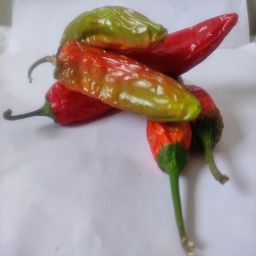
Crop: New Mexico Green Chile
Quality: Old